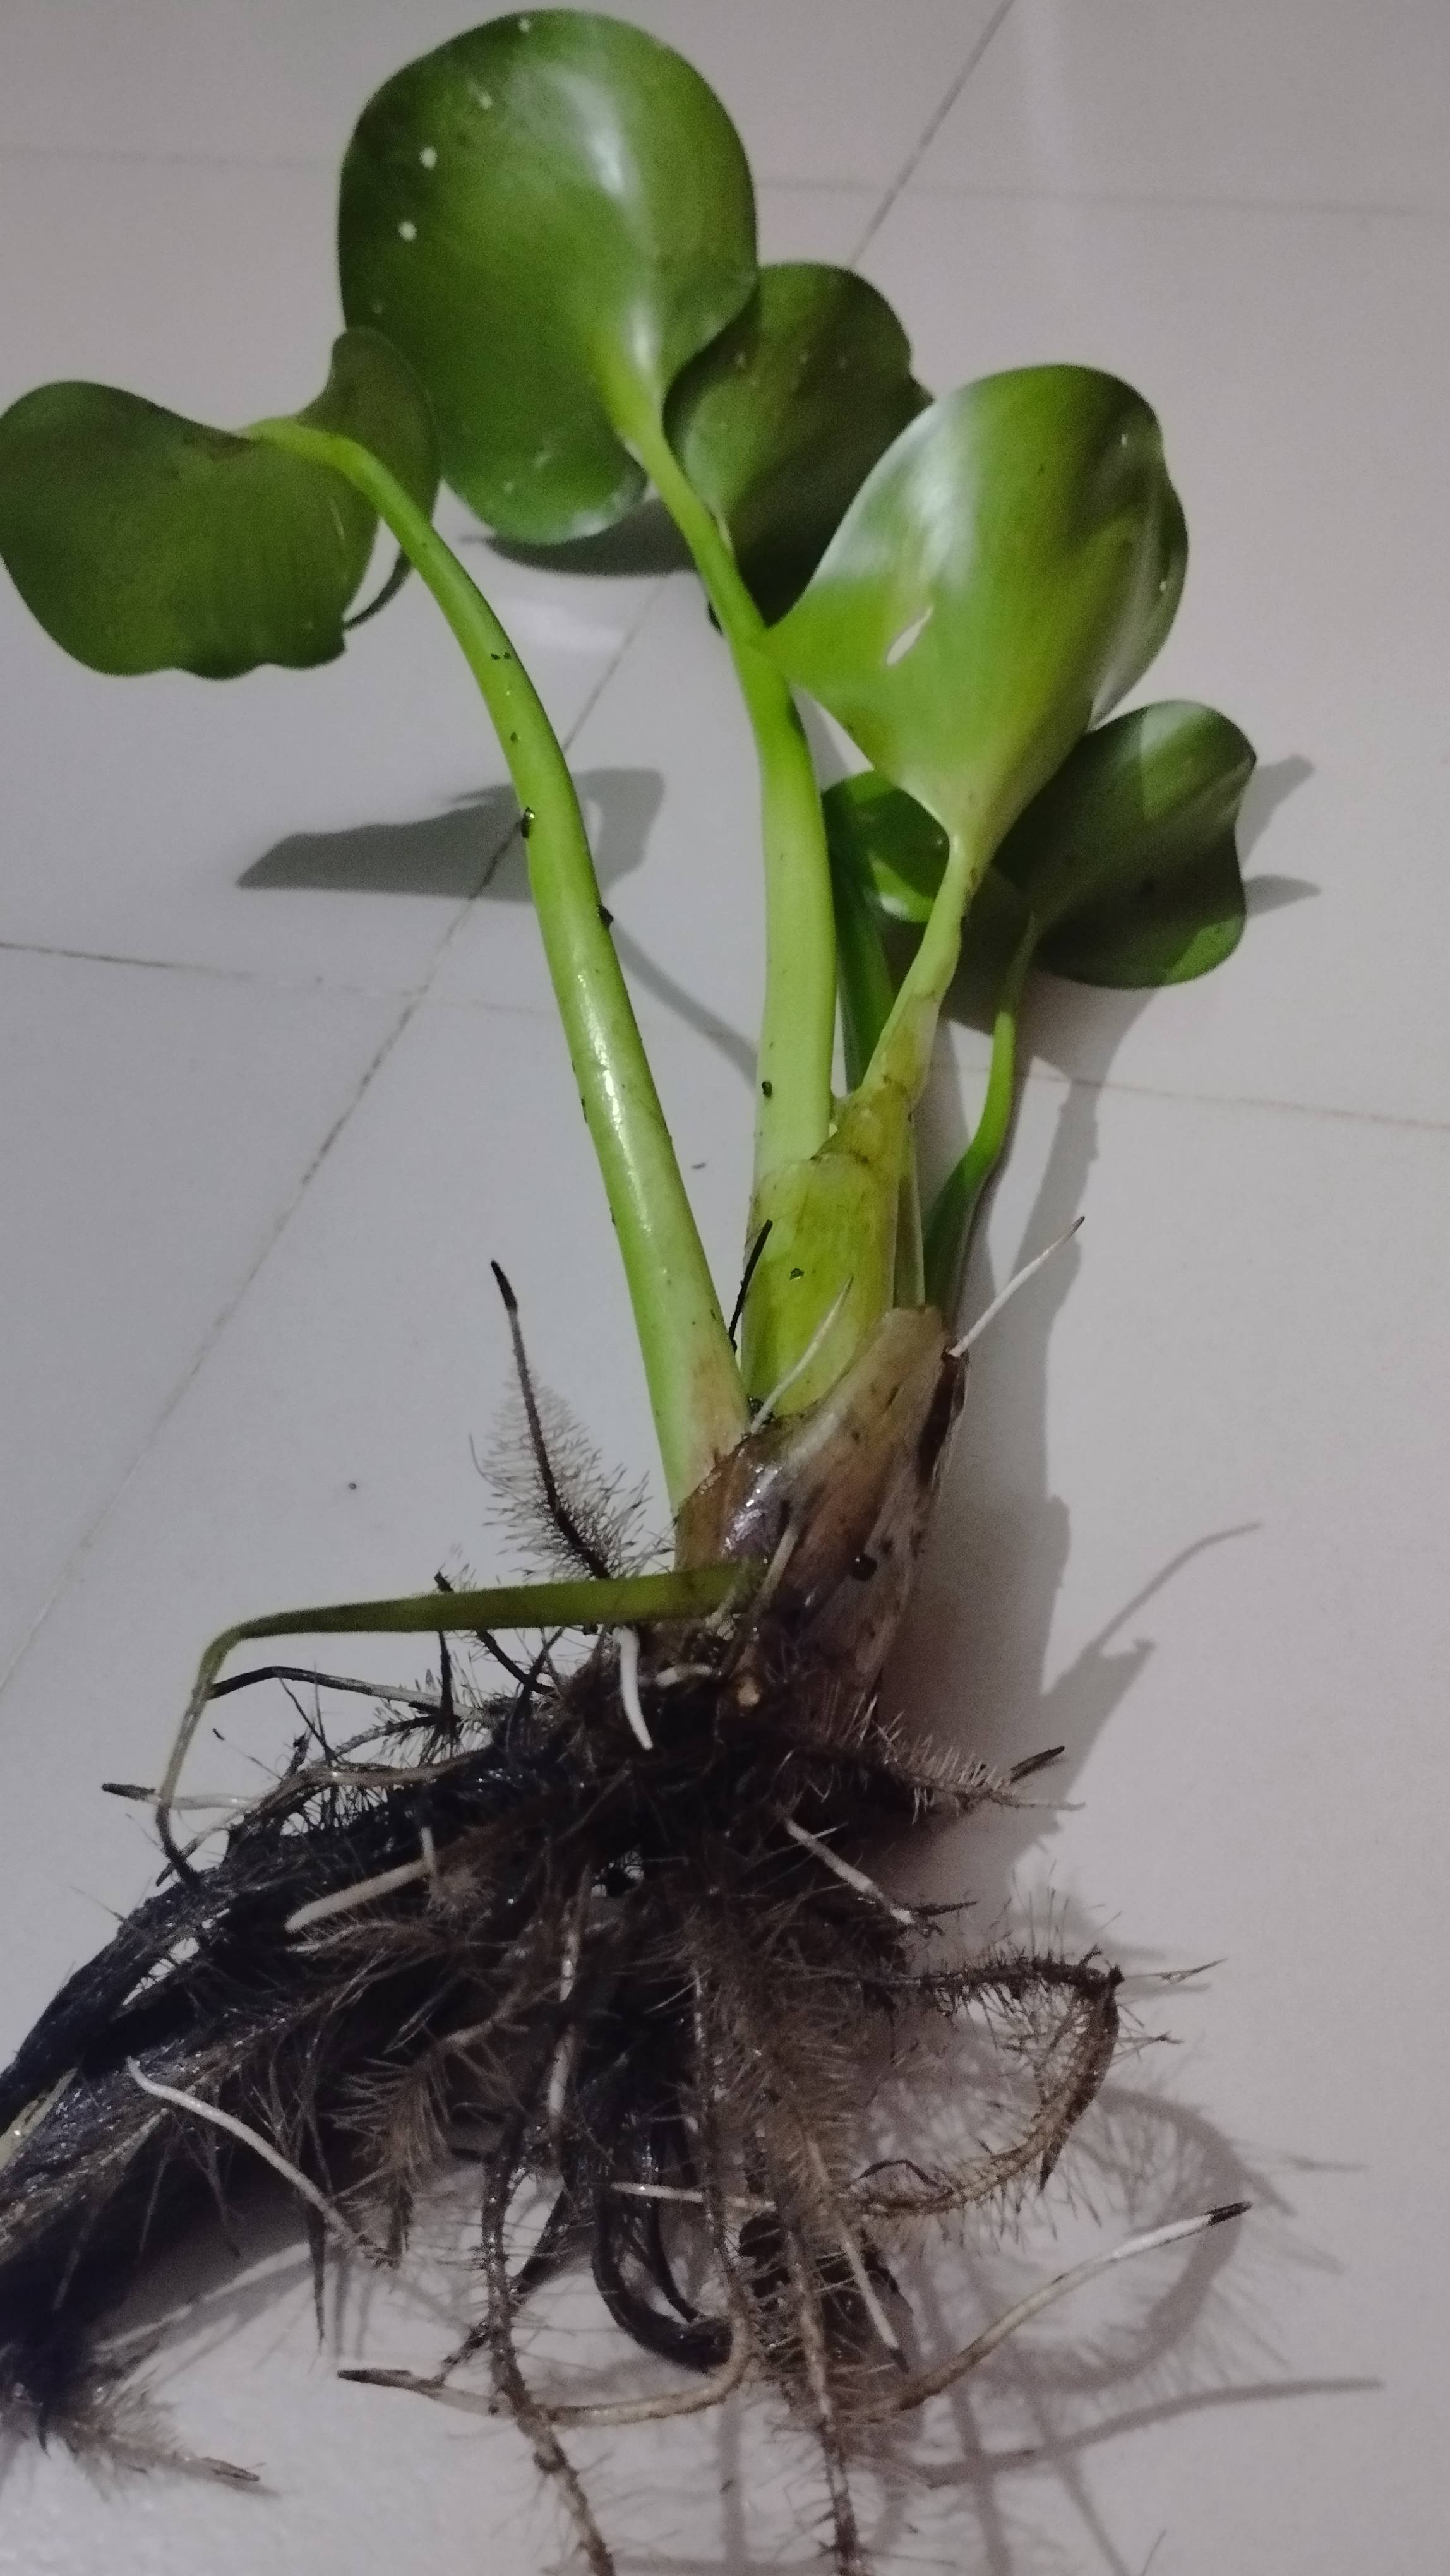
Species: Common Water Hyacinth (Eichornia crassipes)